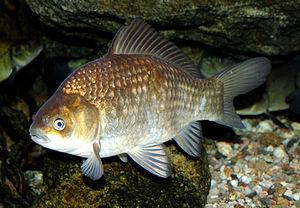
Cette liste commentée recense l'ichtyofaune d'eau douce en France métropolitaine. Elle répertorie les espèces de poissons dulçaquicoles français actuels et celles qui ont été récemment classifiées comme éteintes. Comme ici n'est référencé que la France métropolitaine, cette liste ne comptabilise pas les animaux présents dans les territoires de la France d'outre-mer, qui sont des régions disséminées un peu partout dans le monde.